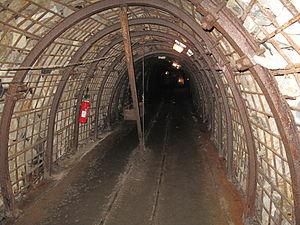
Galerie de la mine témoin d'Alès, France. La barre descendante relevée par un cable était appelée ""le pendu"". Elle avait pour but de faire dérailler un wagonnet en cas d'urgence, car la galerie est en descente et les wagonnets descendaient par gravité."